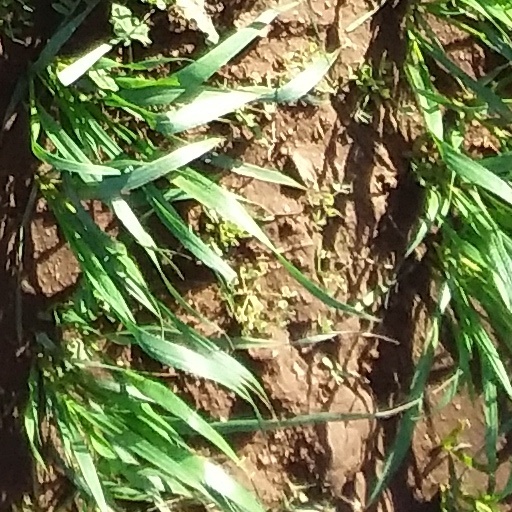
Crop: wheat